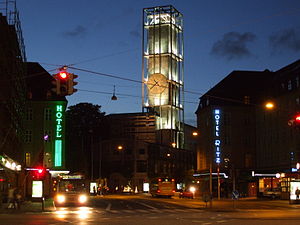
Aarhus Rådhus
Aarhus Rådhus om natten, set fra Park Allé.
Park allle i Århus by night med Århus Rådhus i baggrunden..
Opførelsen af det nuværende Aarhus Rådhus blev påbegyndt i 1938 og afsluttet tre år efter i 1941. Den officielle indvielse fandt sted den 2. juli 1941 - året for byens 500 års jubilæum som købstad.